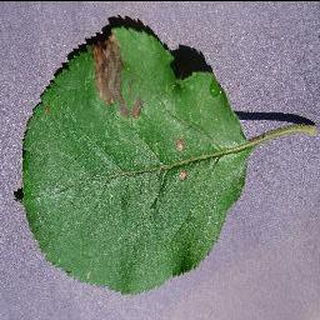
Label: apple_black_rot